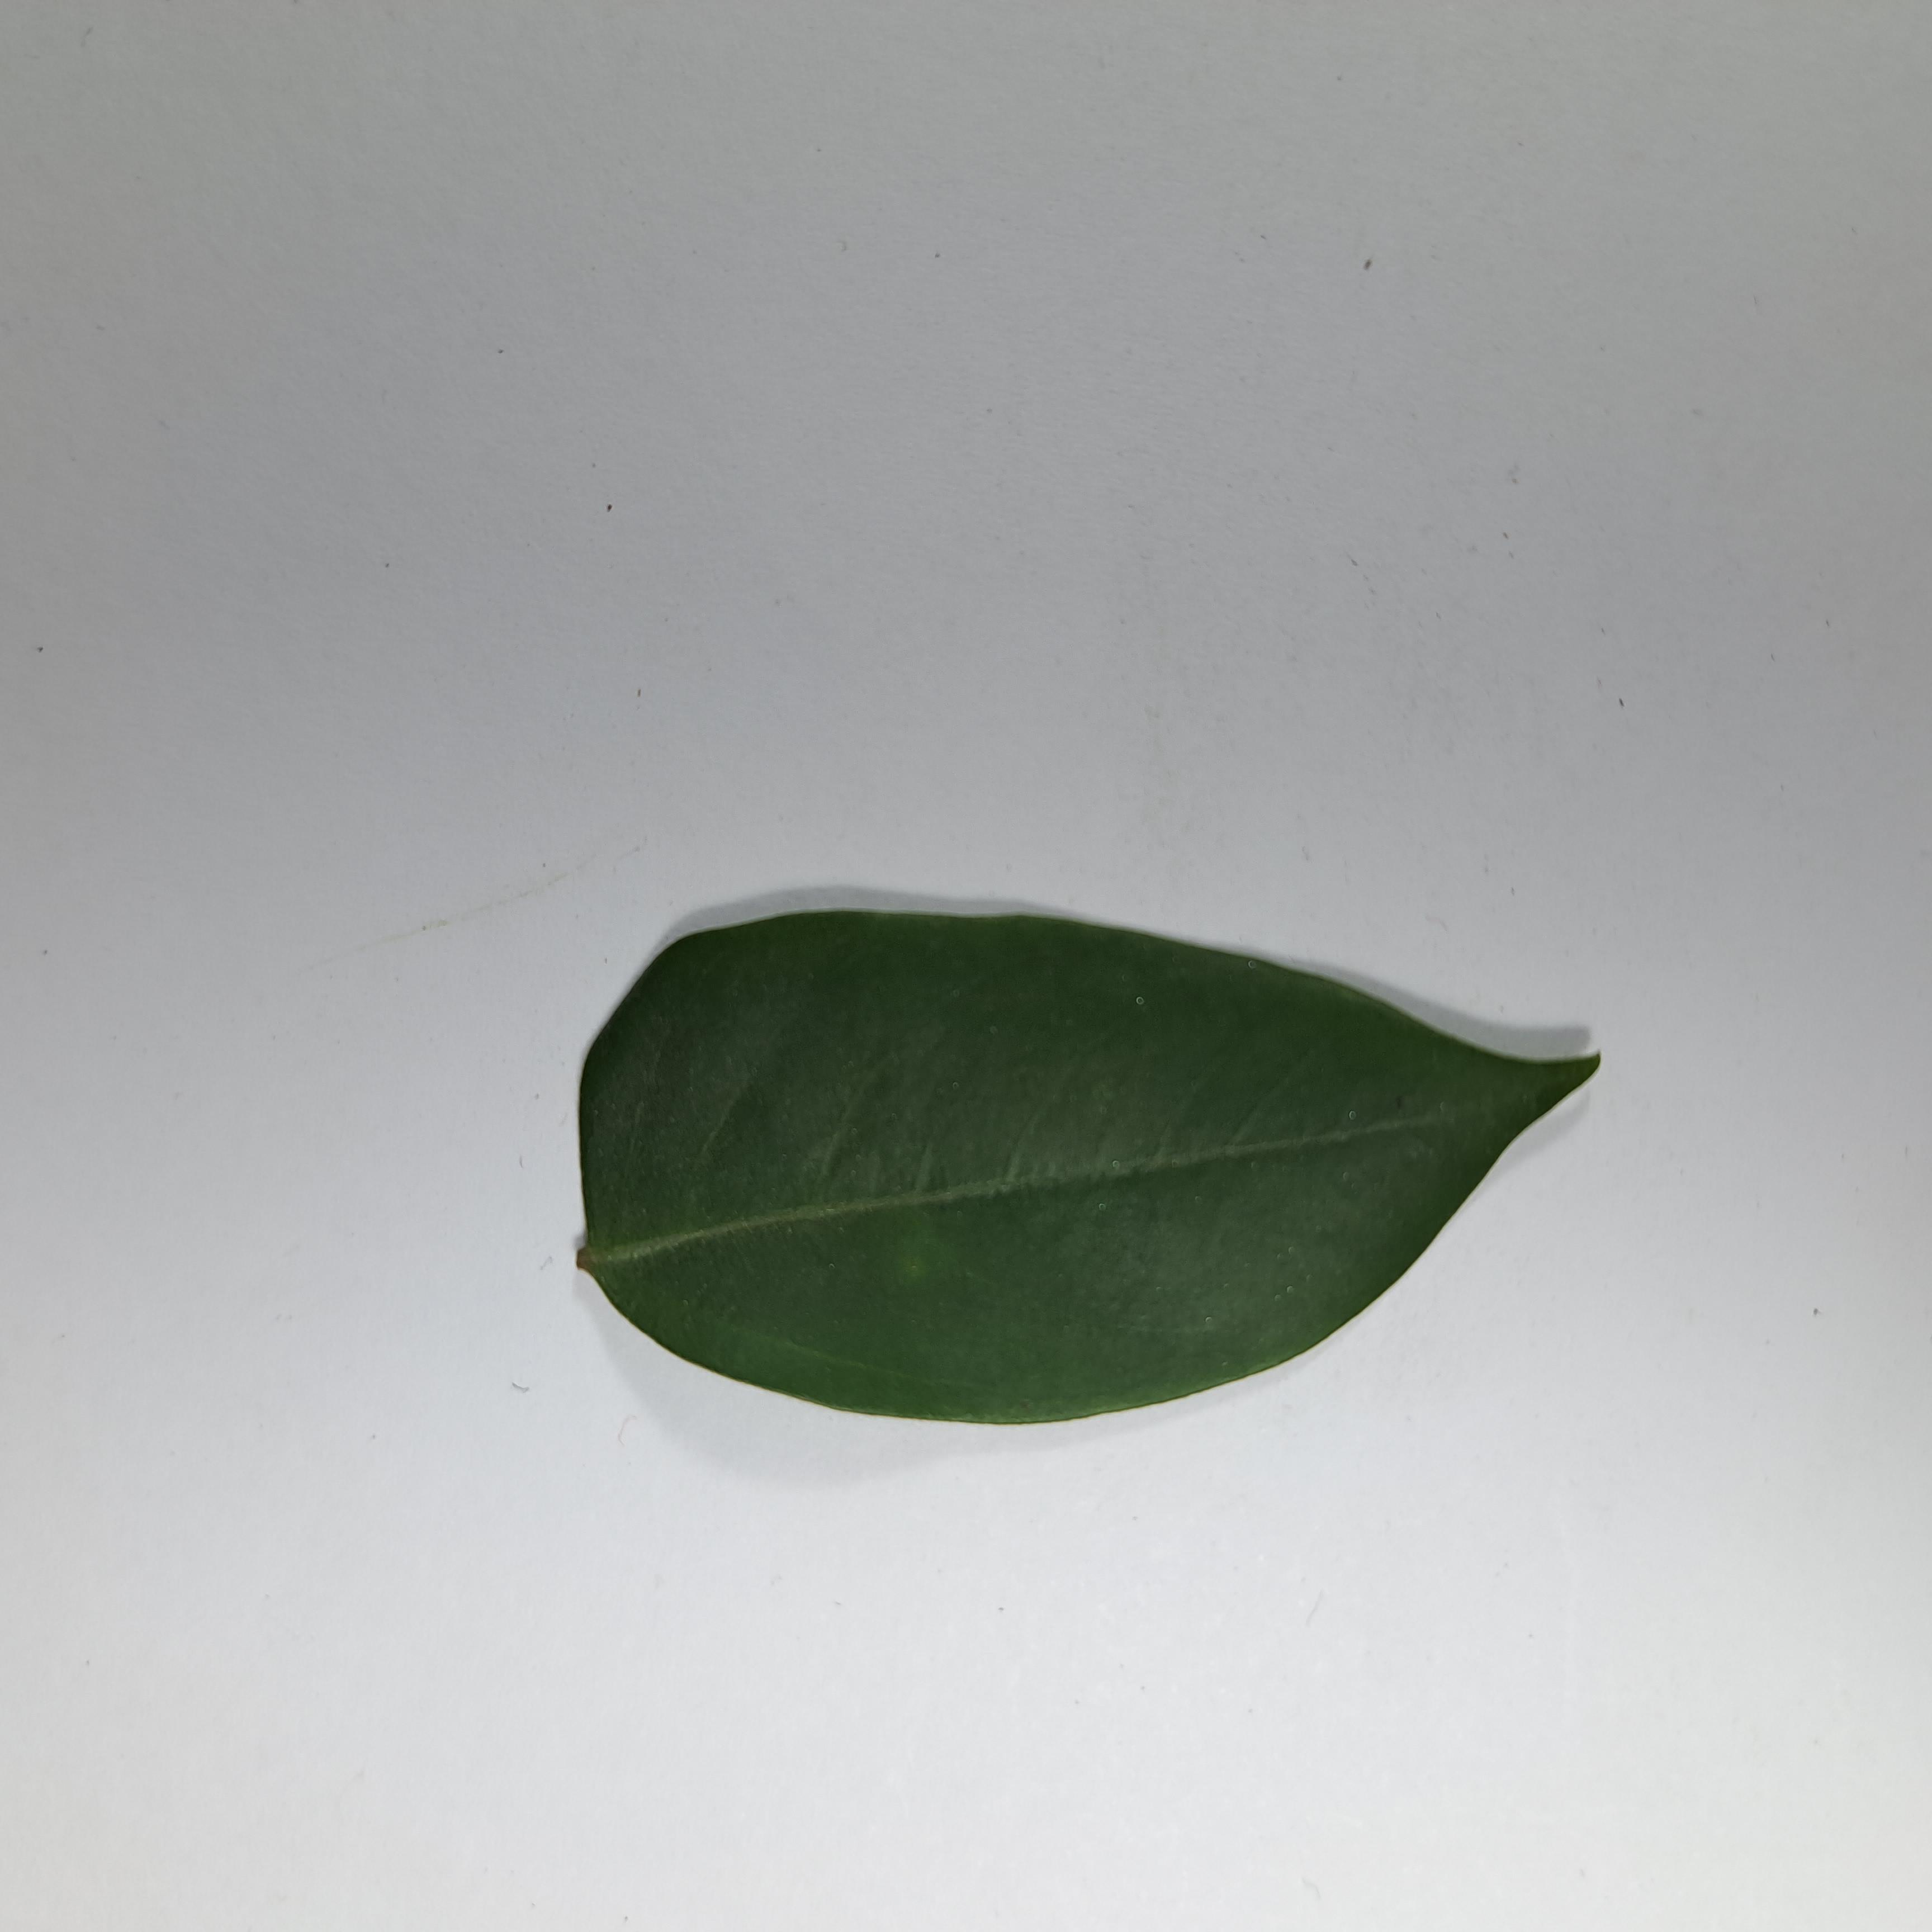
Label: Healthy Leaves